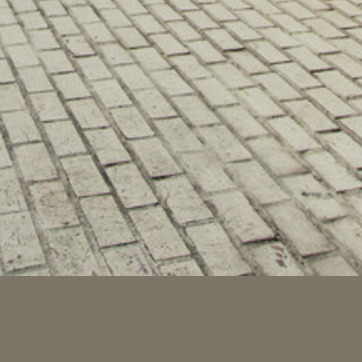
Material: brick